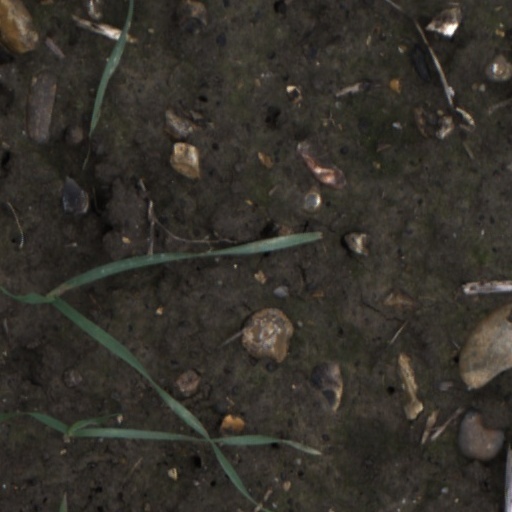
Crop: wheat